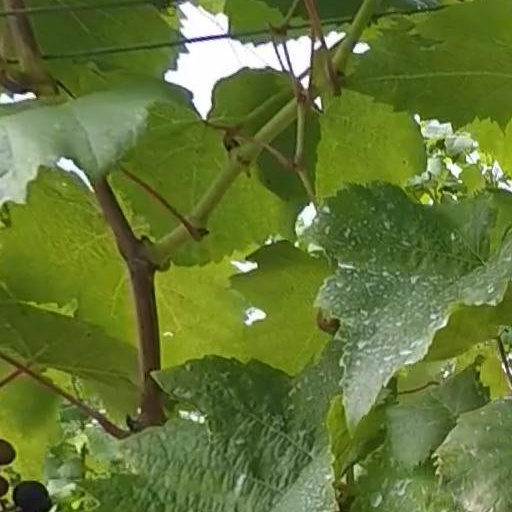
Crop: grape